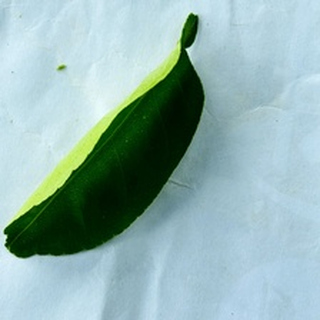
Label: healthy_lemon